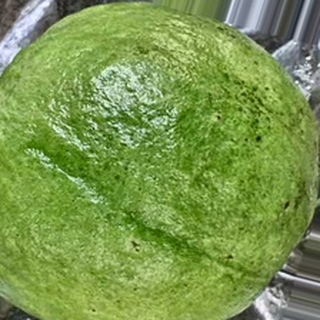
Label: healthy_guava